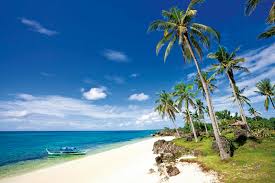
Weather: sun or clear